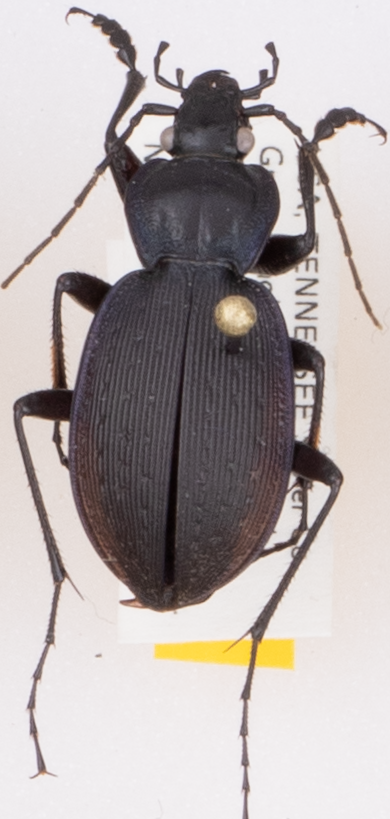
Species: Carabus goryi
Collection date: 2017-04-18
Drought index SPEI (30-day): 0.096
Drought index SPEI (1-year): -1.45
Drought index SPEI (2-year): -1.01